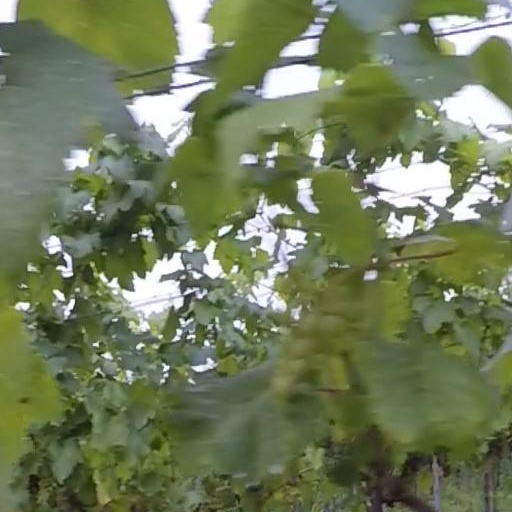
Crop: grape